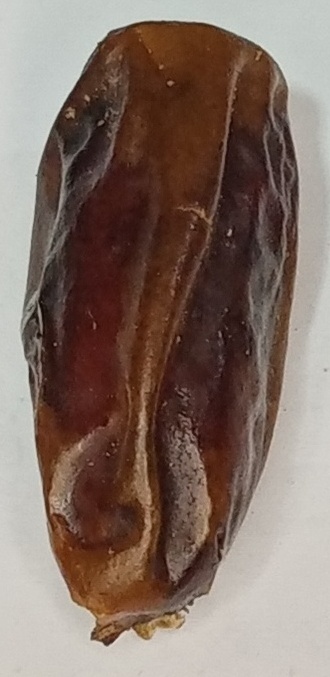
Variety: gajar
Size: large
Grade: grade-3